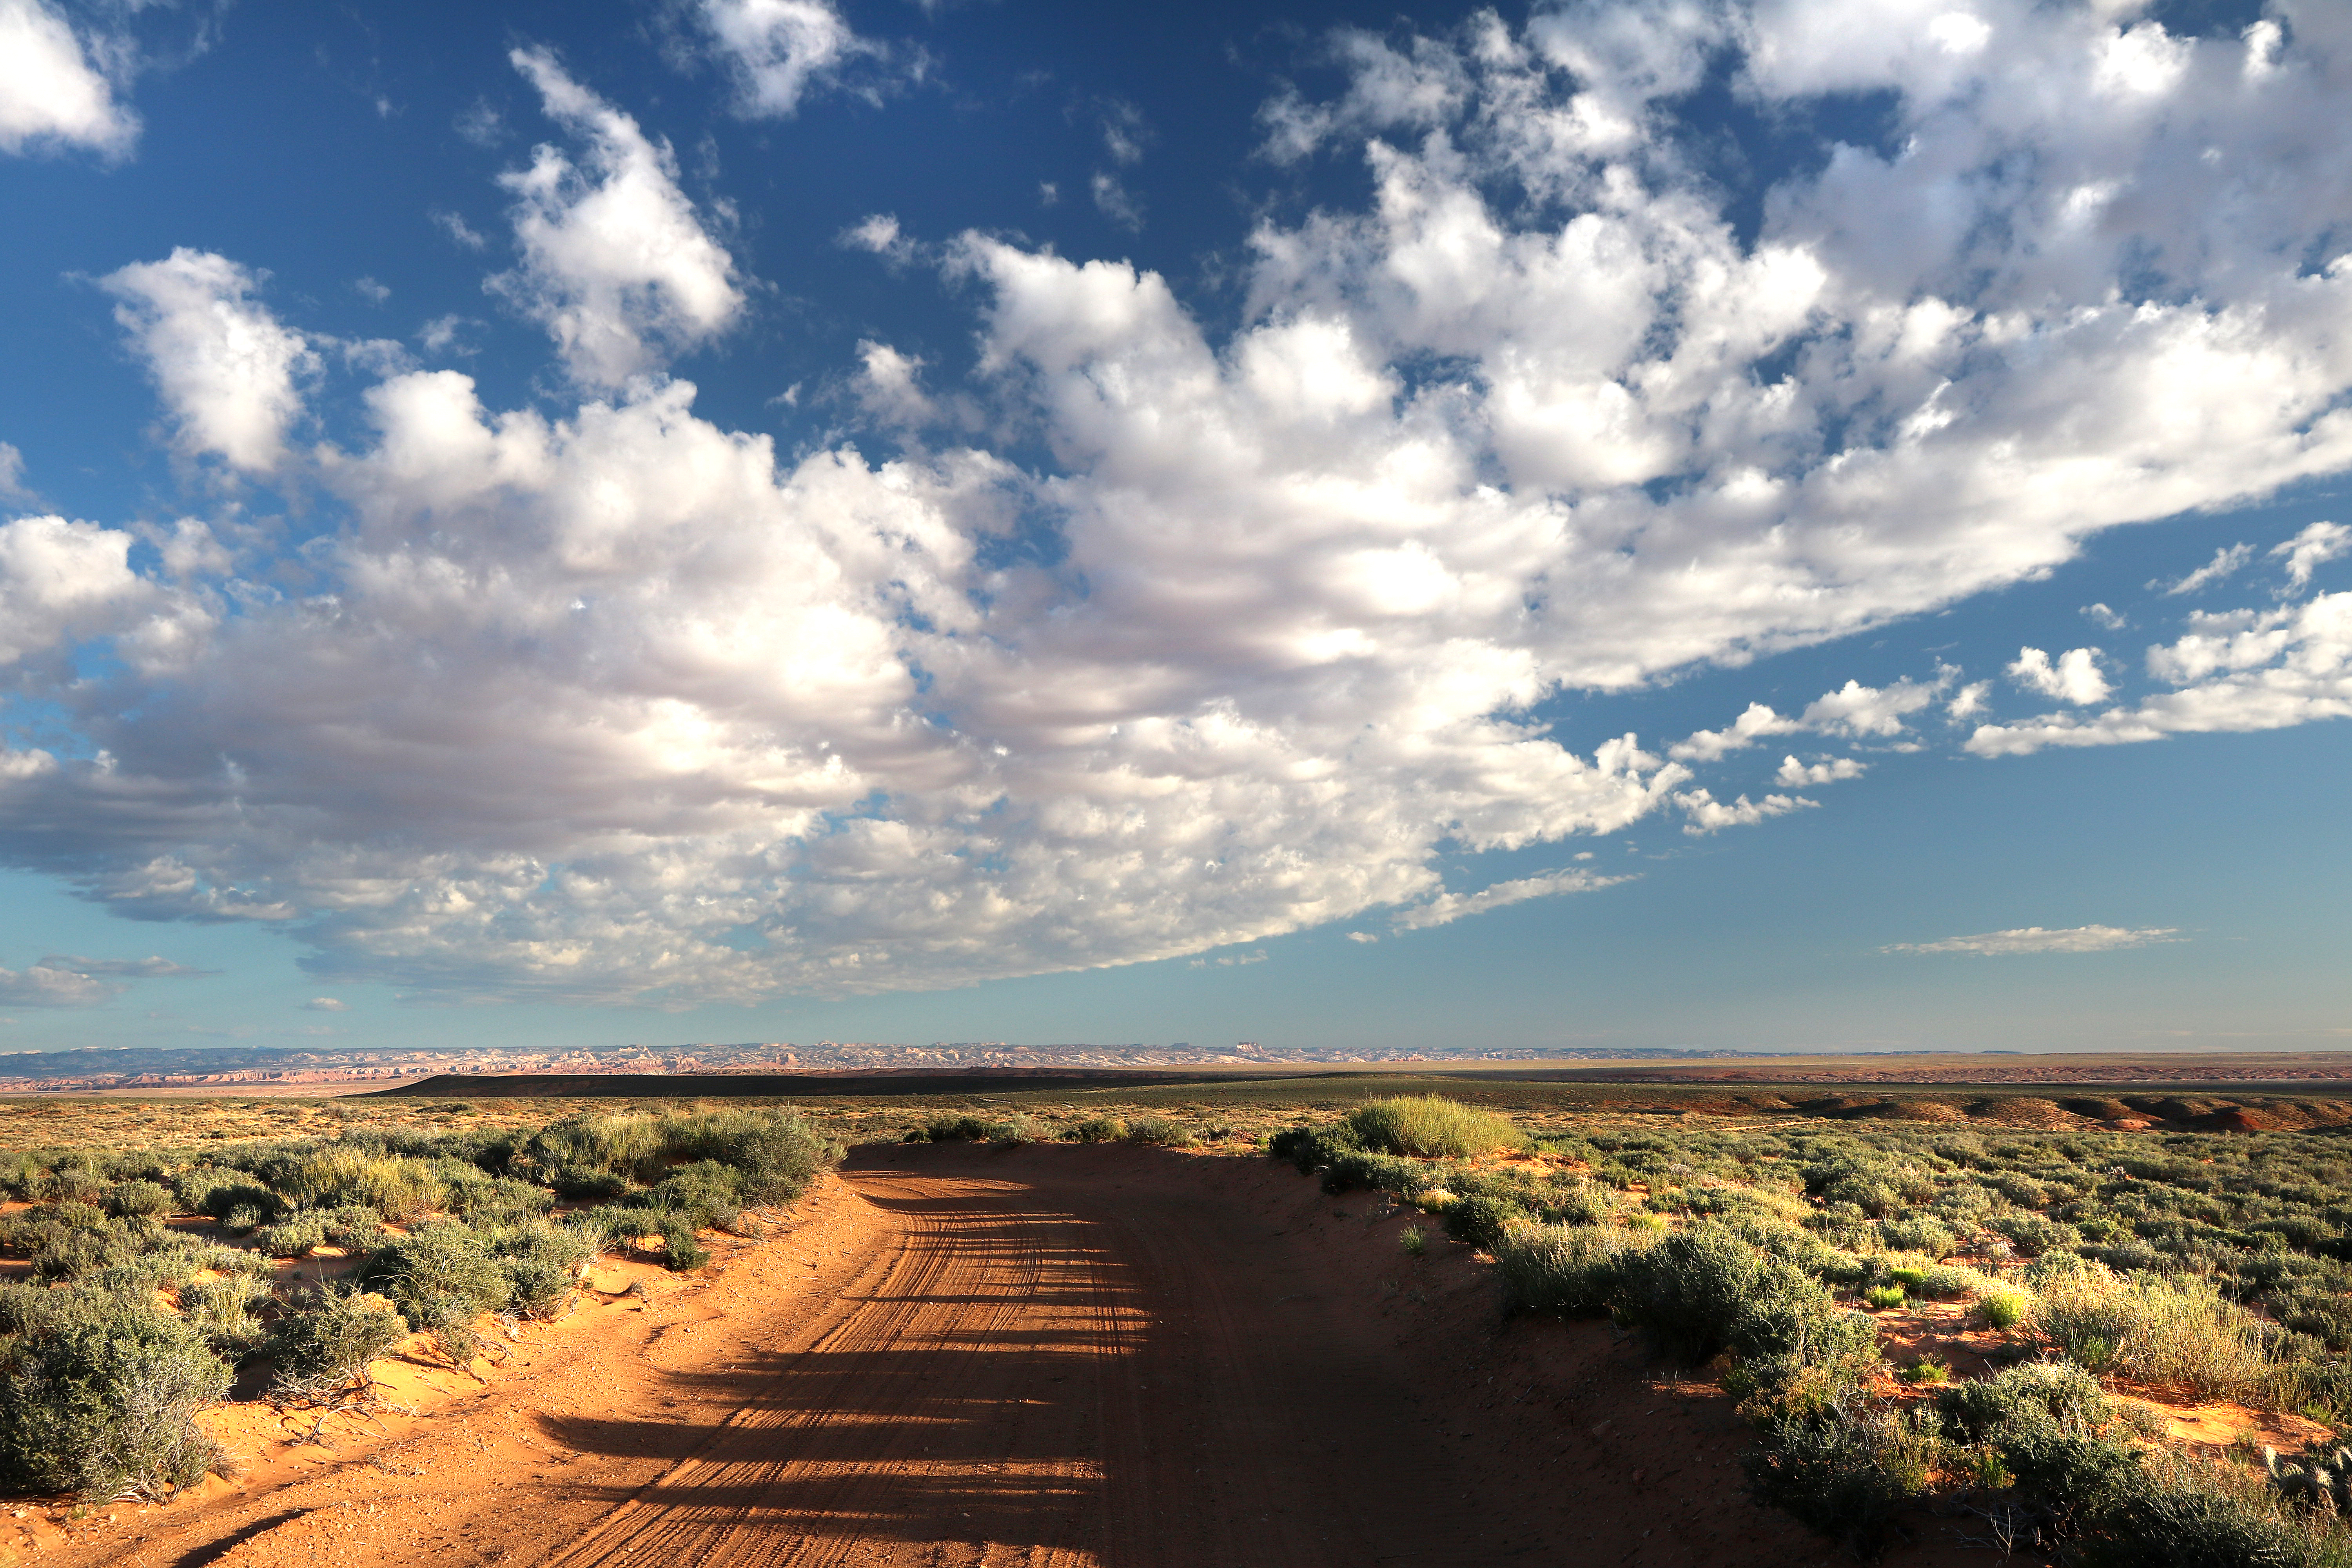
landscape, sea, coast, nature, grass, sand, horizon, cloud, sky, road, field, prairie, sunlight, hill, desert, dirt road, dusk, scenic, agriculture, plain, outdoors, clouds, plateau, rural area, meteorological phenomenon, natural environment